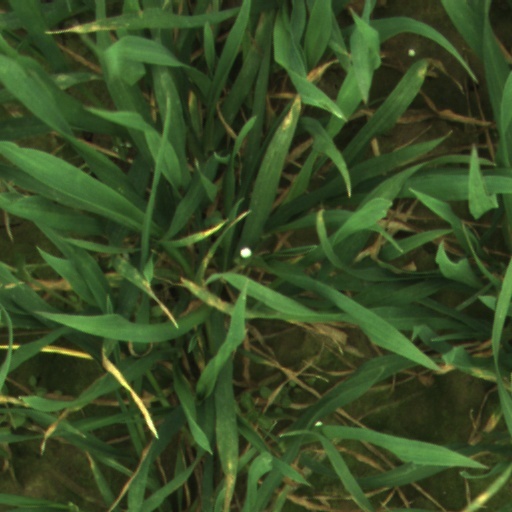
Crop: wheat